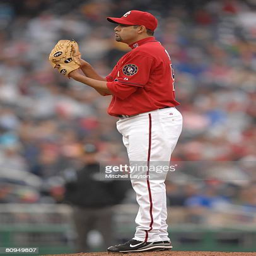
pitcher of the sports team pitches during a baseball game against sports team